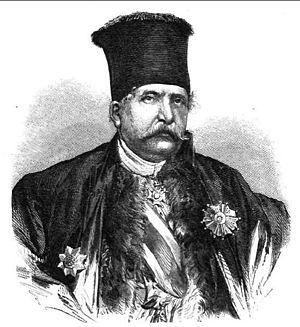
Dimitrios Voulgaris est un homme d'État grec originaire d'Hydra né le 20 décembre 1802 et mort le 10 janvier 1878.
Liste des Premiers ministres et chefs du gouvernement de la Grèce de 1822 à nos jours.